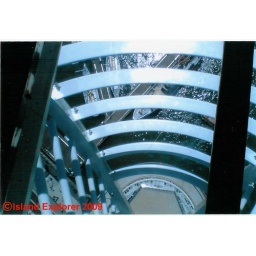
This is the view you get looking through the glass floor of the Spinnaker Tower some 500 feet above Gunwharf Quay.